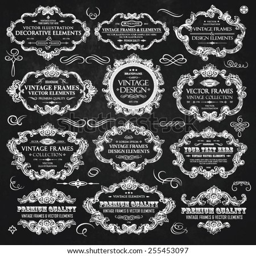
vintage collection : baroque and antique frames , labels , emblems and ornamental design elements on a chalkboard background